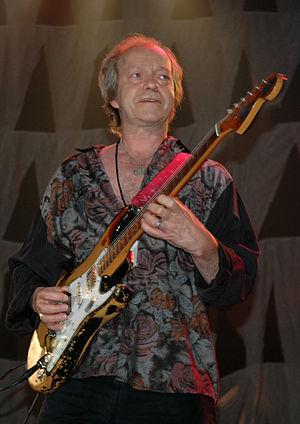
Eric Bell est un musicien né le 3 septembre 1947 à Belfast en Irlande du Nord.